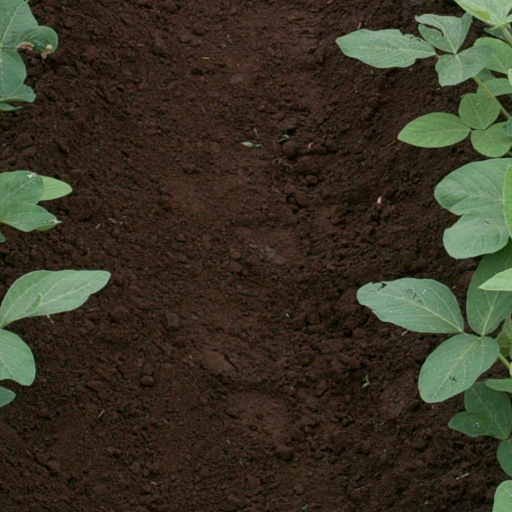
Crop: soybean